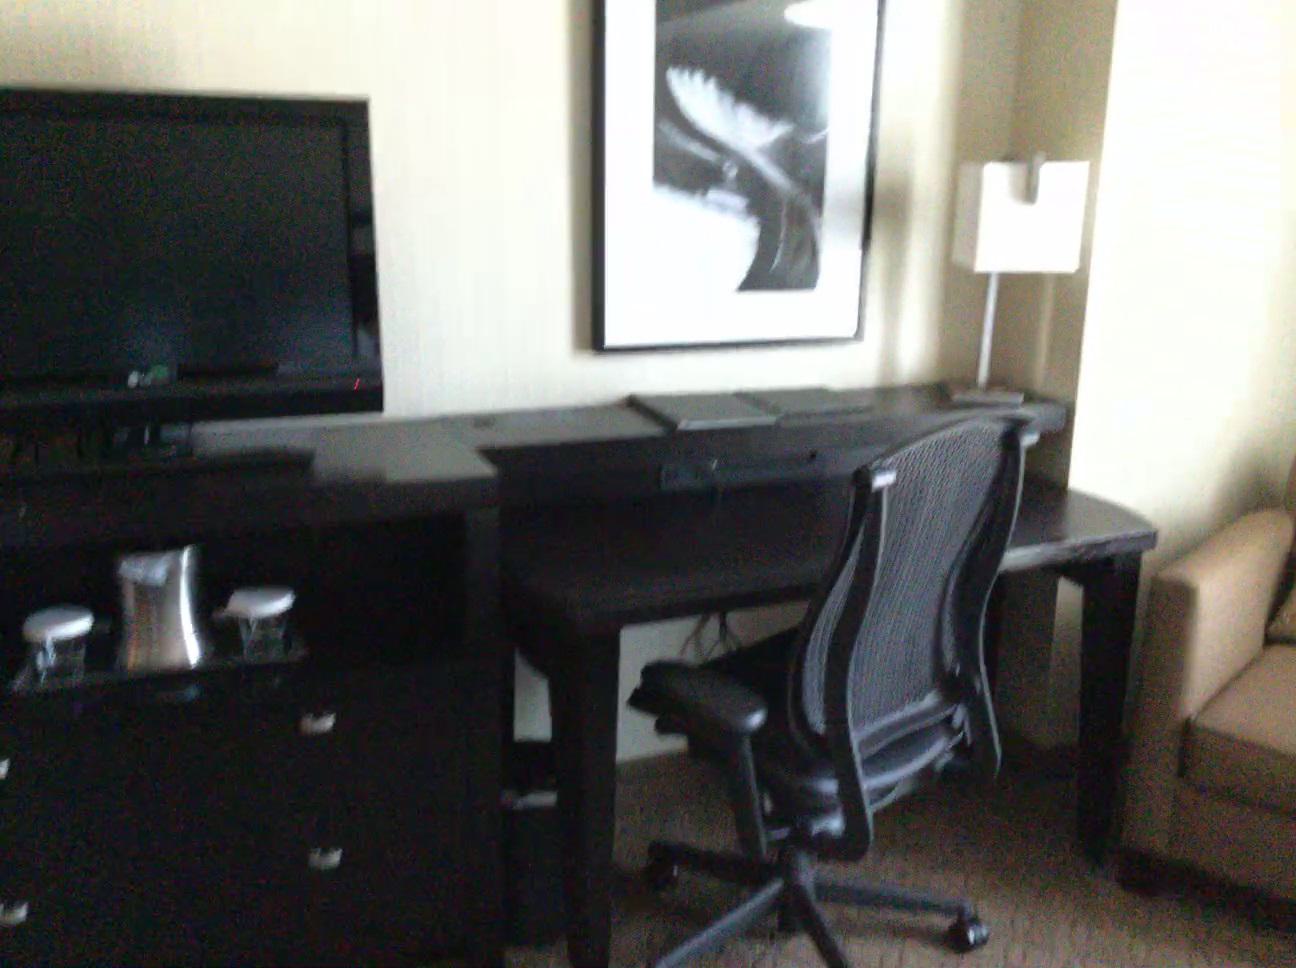
Question: Is the chair left of the cabinet from the camera's perspective? Final answer should be yes or no.
Answer: No